Taryn Terrell

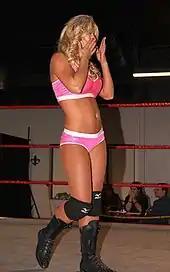
Taryn Terrell at an OVW Wrestling Saturday Night Special

On November 4, 2012, Terrell made her debut for Ohio Valley Wrestling (OVW), Total Nonstop Action Wrestling (TNA)'s then-developmental branch, at OVW's "Saturday Night Special" event, being introduced as the special guest referee for the OVW Women's Championship match between Josette Bynum, Taeler Hendrix, and Heidi Lovelace. During the match, Terrell ignited a feud with Hendrix after Terrell cost Hendrix the match, after she put her hands on Terrell. On the November 10 episode of "OVW", Terrell was interrupted by Hendrix during an interview, who then provoked Terrell, only to get attacked in return. Later that event, Terrell refereed a tag team match between Lovelace, Jessie Belle against Hendrix and Epiphany.